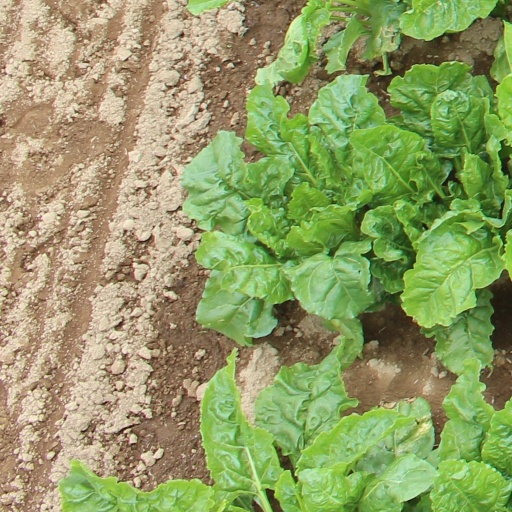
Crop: sugar beet